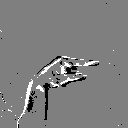
ASL letter: g